Korean Wave

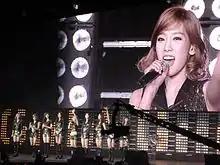
Girls' Generation performing at SM Town Live in New York City in 2011

The debuts of BoA in 2000, Rain in 2002, TVXQ in 2003, Super Junior in 2005, BigBang in 2006, and Wonder Girls and Girls' Generation in 2007 were major breakthroughs for K-pop in Asia. BoA became the first South Korean pop star to break into the Japanese market with the release of her album "Listen to My Heart" (2002), following the fall of barriers that had restricted the import and export of entertainment between the countries since the end of World War II. During the 2008 fiscal year, 68 percent of all K-pop exports from South Korea were exported to Japan.